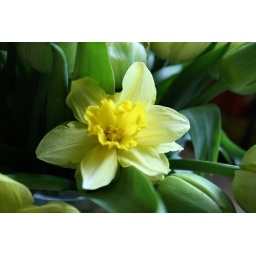
yellow in green